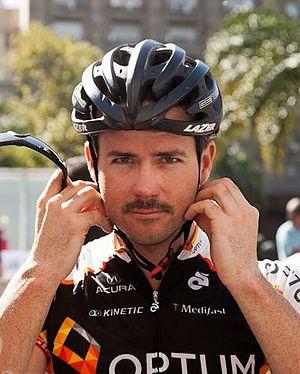
Ken Hanson est un coureur cycliste américain, professionnel de 2007 à 2015.